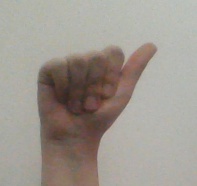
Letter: dhad